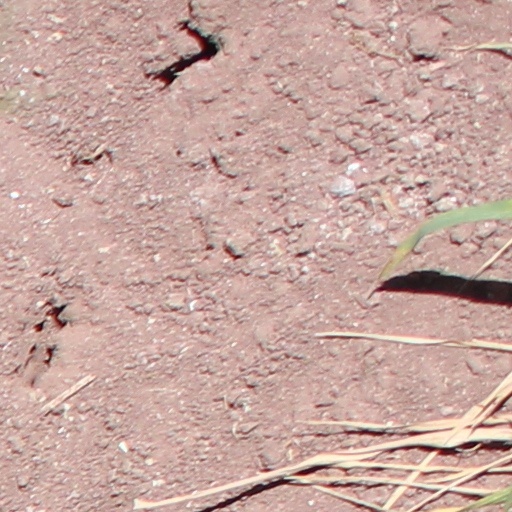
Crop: wheat